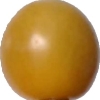
Label: tomato_cherry_yellow